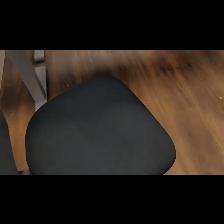
Label: NonHuman